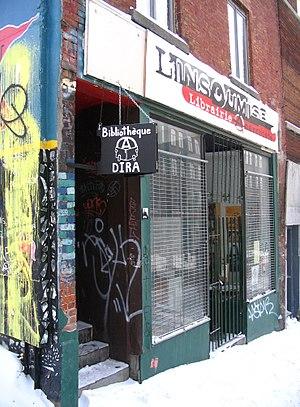
L'Insoumise est une librairie anarchiste située sur le boulevard Saint-Laurent à Montréal. Elle a ouvert ses portes en novembre 2004, quelques mois après la fermeture de la librairie Alternative.